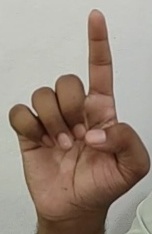
ASL sign: D